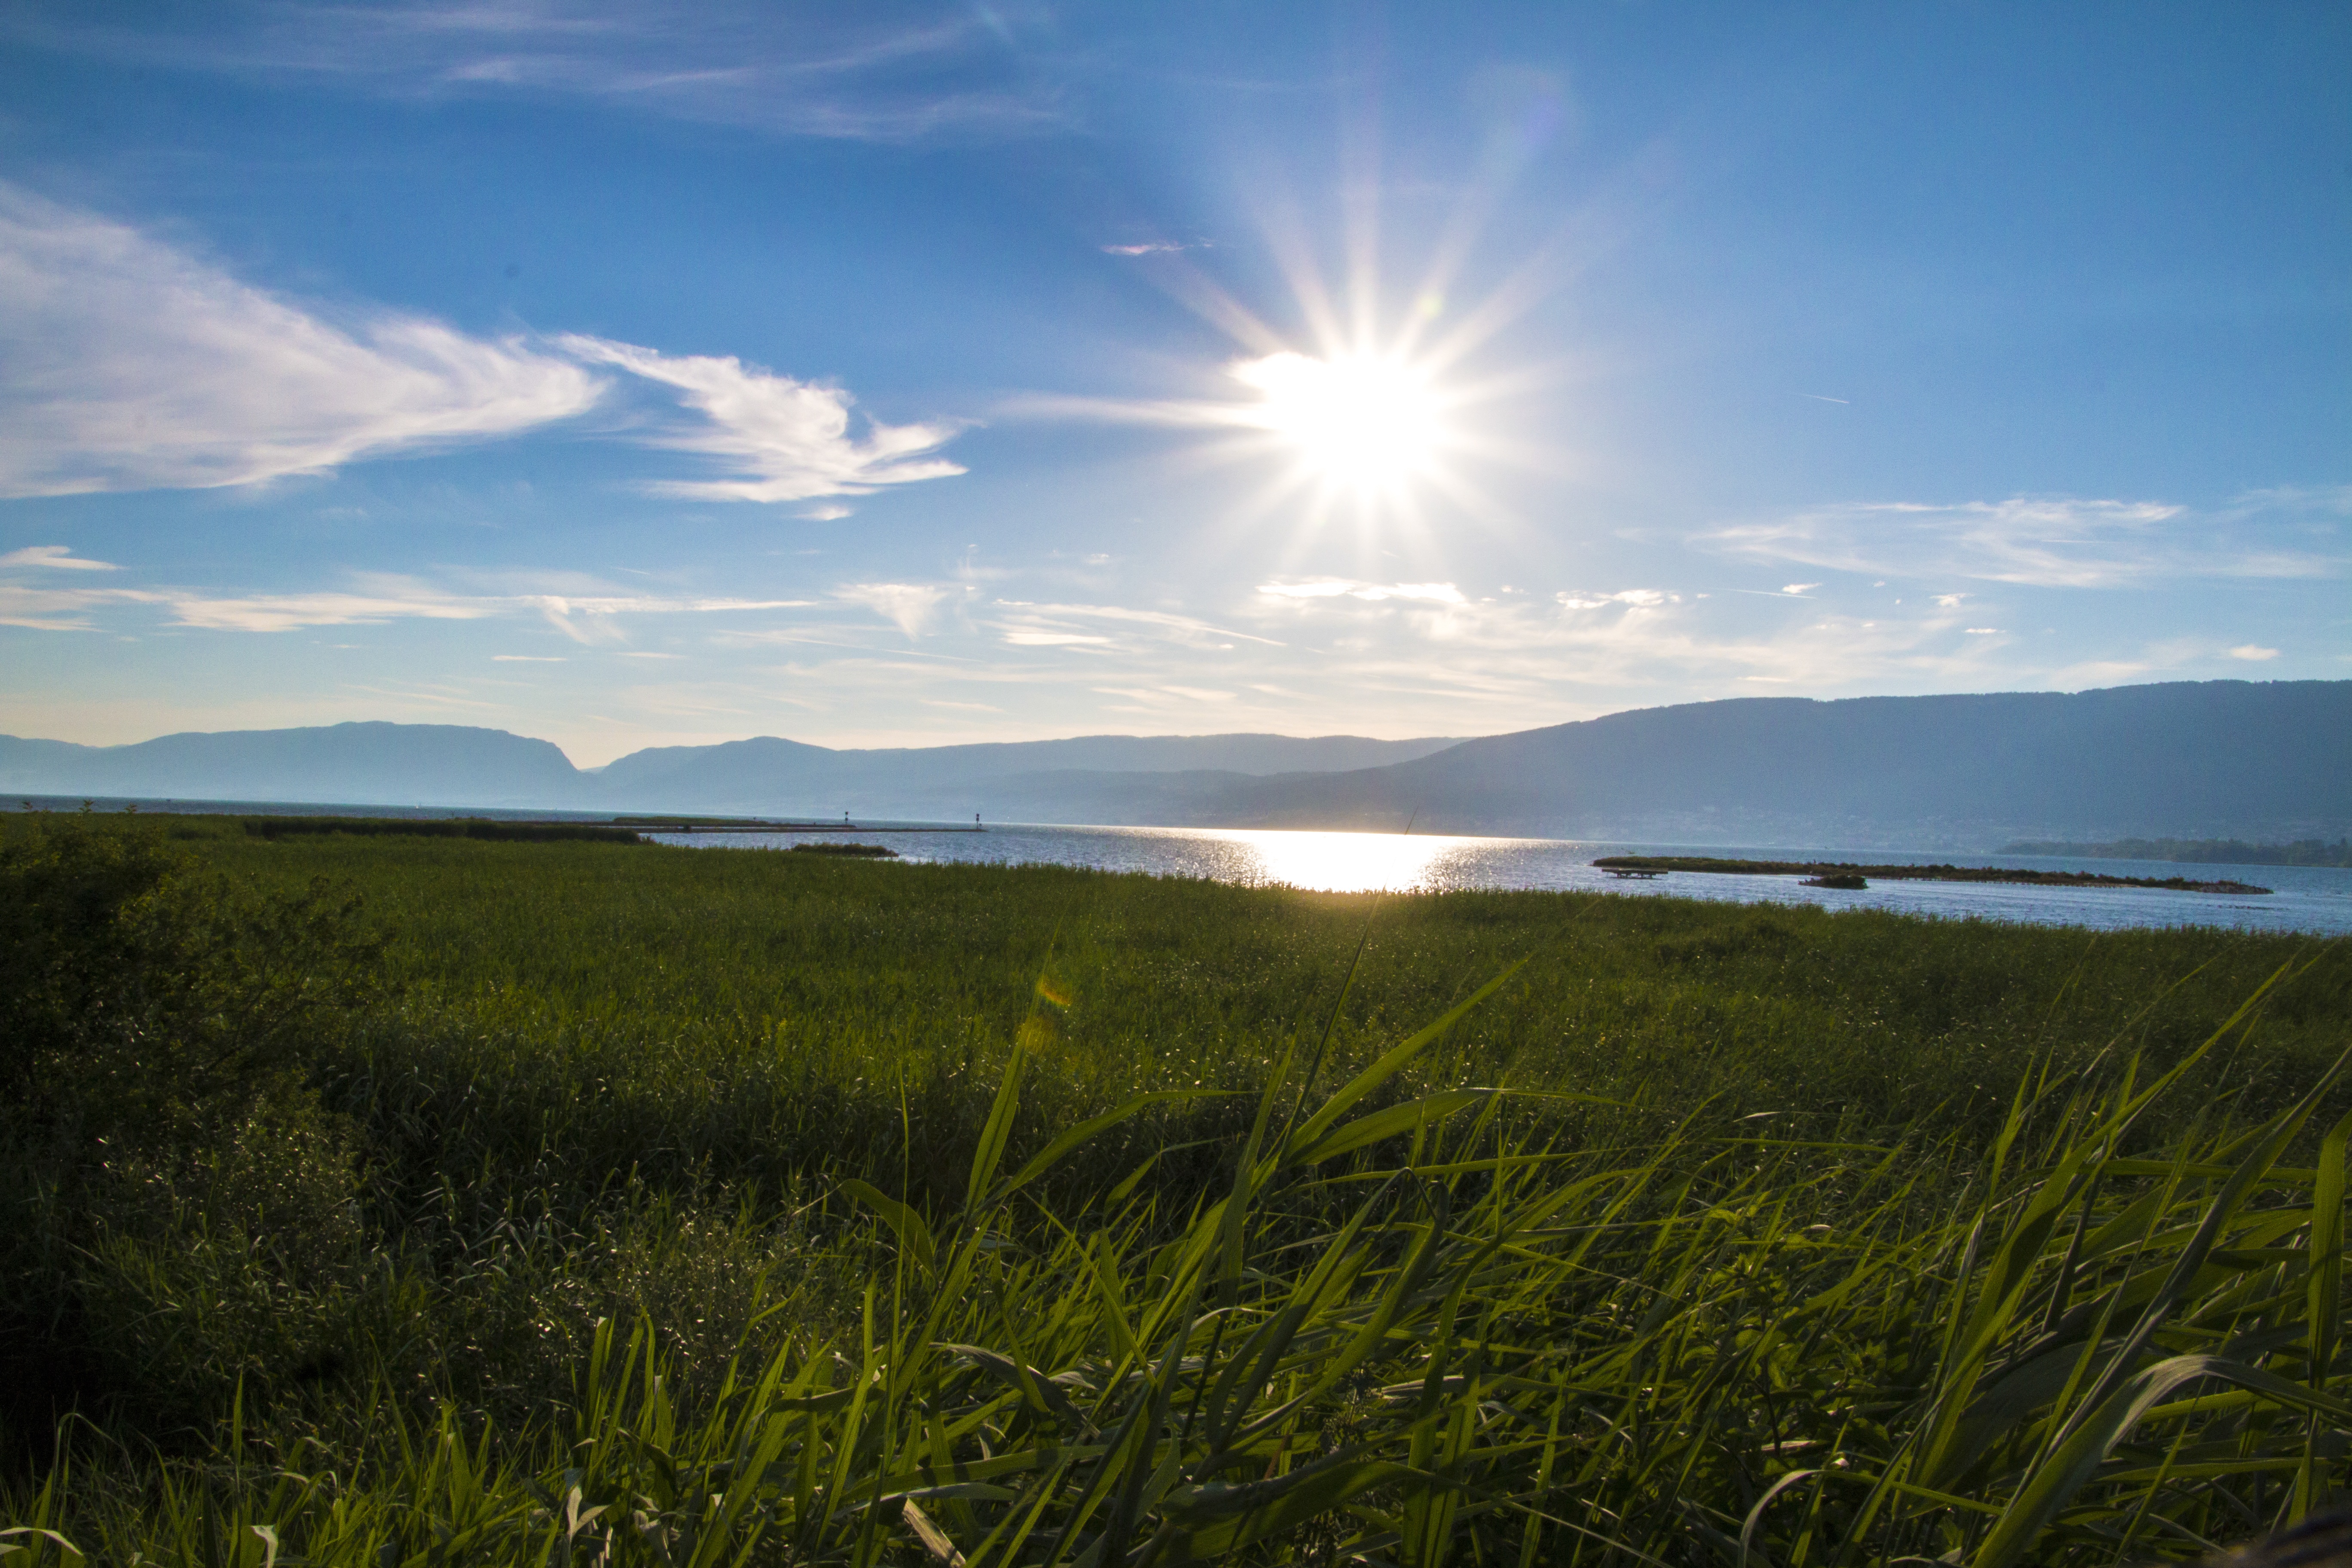
landscape, sea, coast, nature, grass, ocean, horizon, marsh, mountain, cloud, sky, sun, sunrise, sunset, field, meadow, prairie, sunlight, morning, hill, shore, lake, dawn, summer, dusk, plain, blue sky, grassland, wetland, plateau, switzerland, habitat, loch, waters, ecosystem, steppe, rural area, nature reserve, fanel, natural environment, geographical feature, atmospheric phenomenon, grass family